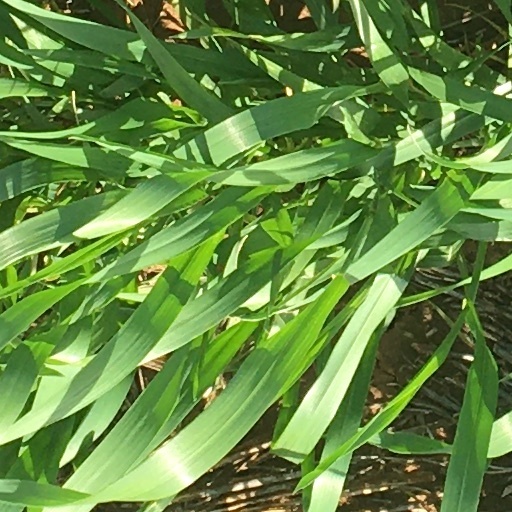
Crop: wheat